National identification numbering in Iceland

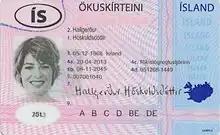
Icelandic driving licence with the ID number displayed on the right side on field 4d.

The identification number is the third and current national identification number in Iceland. The Icelandic identification number is used extensively in Iceland and is printed on all official identity documents, the Icelandic passport, Icelandic identity card and Icelandic driving license.